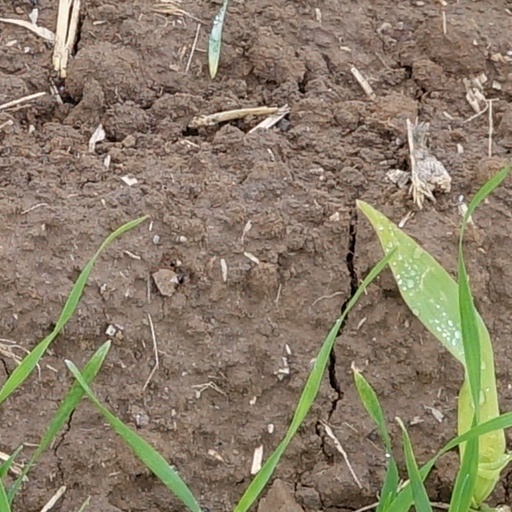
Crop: wheat